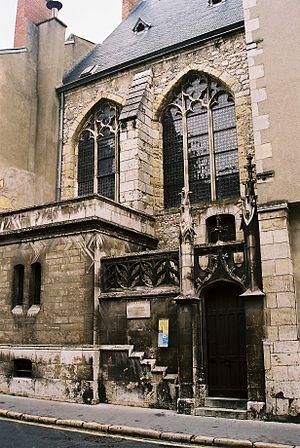
Il existe 398 villes de l'Union européenne de plus de 100 000 habitants. Les chiffres cités ne concernent que les villes sans les banlieues et ne correspondent pas à la population des agglomérations, aires ou régions urbaines. Les capitales sont en gras. Par ailleurs, il existe 59 aires urbaines de plus de 1 million d'habitants.